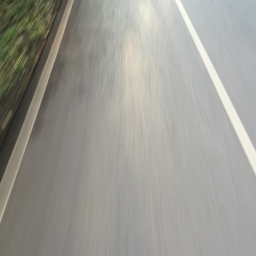
ride on the road for background .